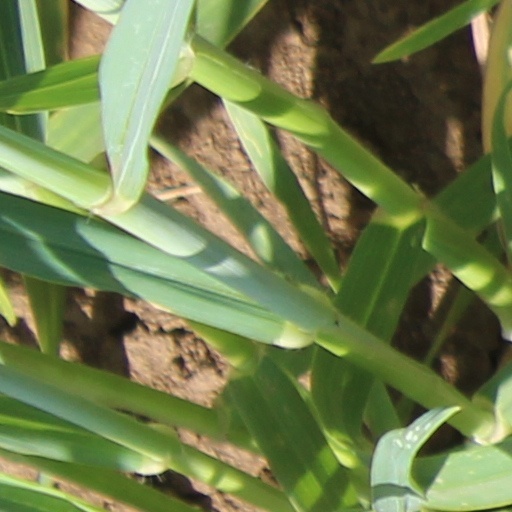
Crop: wheat